Vossloh G1700 BB

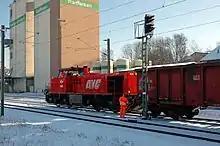
MTU engined G1700 in Eppingen (2005)

Six of the MTU engined versions were built between 2001 and 2003, the transmissions were Voith L5r4zU2 as used on most of the G1206 locomotives. Two were delivered to COMSA (Spain), one to "Lucchini S.p.A." (Italy), two to German companies "Siegener Kreisbahn GmbH" and "Neusser Eisenbahn", and one locomotive owned by Vossoh and hired to private companies eventually working long term for Albtal-Verkehrs-Gesellschaft mbH (AVG) as No.468.